Armenian Secret Army for the Liberation of Armenia

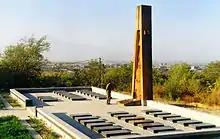
The ASALA memorial in the military cemetery of Yerablur, Yerevan

With the Israeli invasion of Lebanon in 1982 the group lost much of its organization and support. Previously sympathetic Palestinian organizations, including the Palestine Liberation Organization (PLO), withdrew their support and passed materials to the French intelligence services in 1983, detailing ASALA operatives. One of the group's last attacks, on 19 December 1991, targeted the bullet-proof limousine carrying the Turkish Ambassador to Budapest. The ambassador was not injured in the attack, which was claimed by ASALA in Paris.